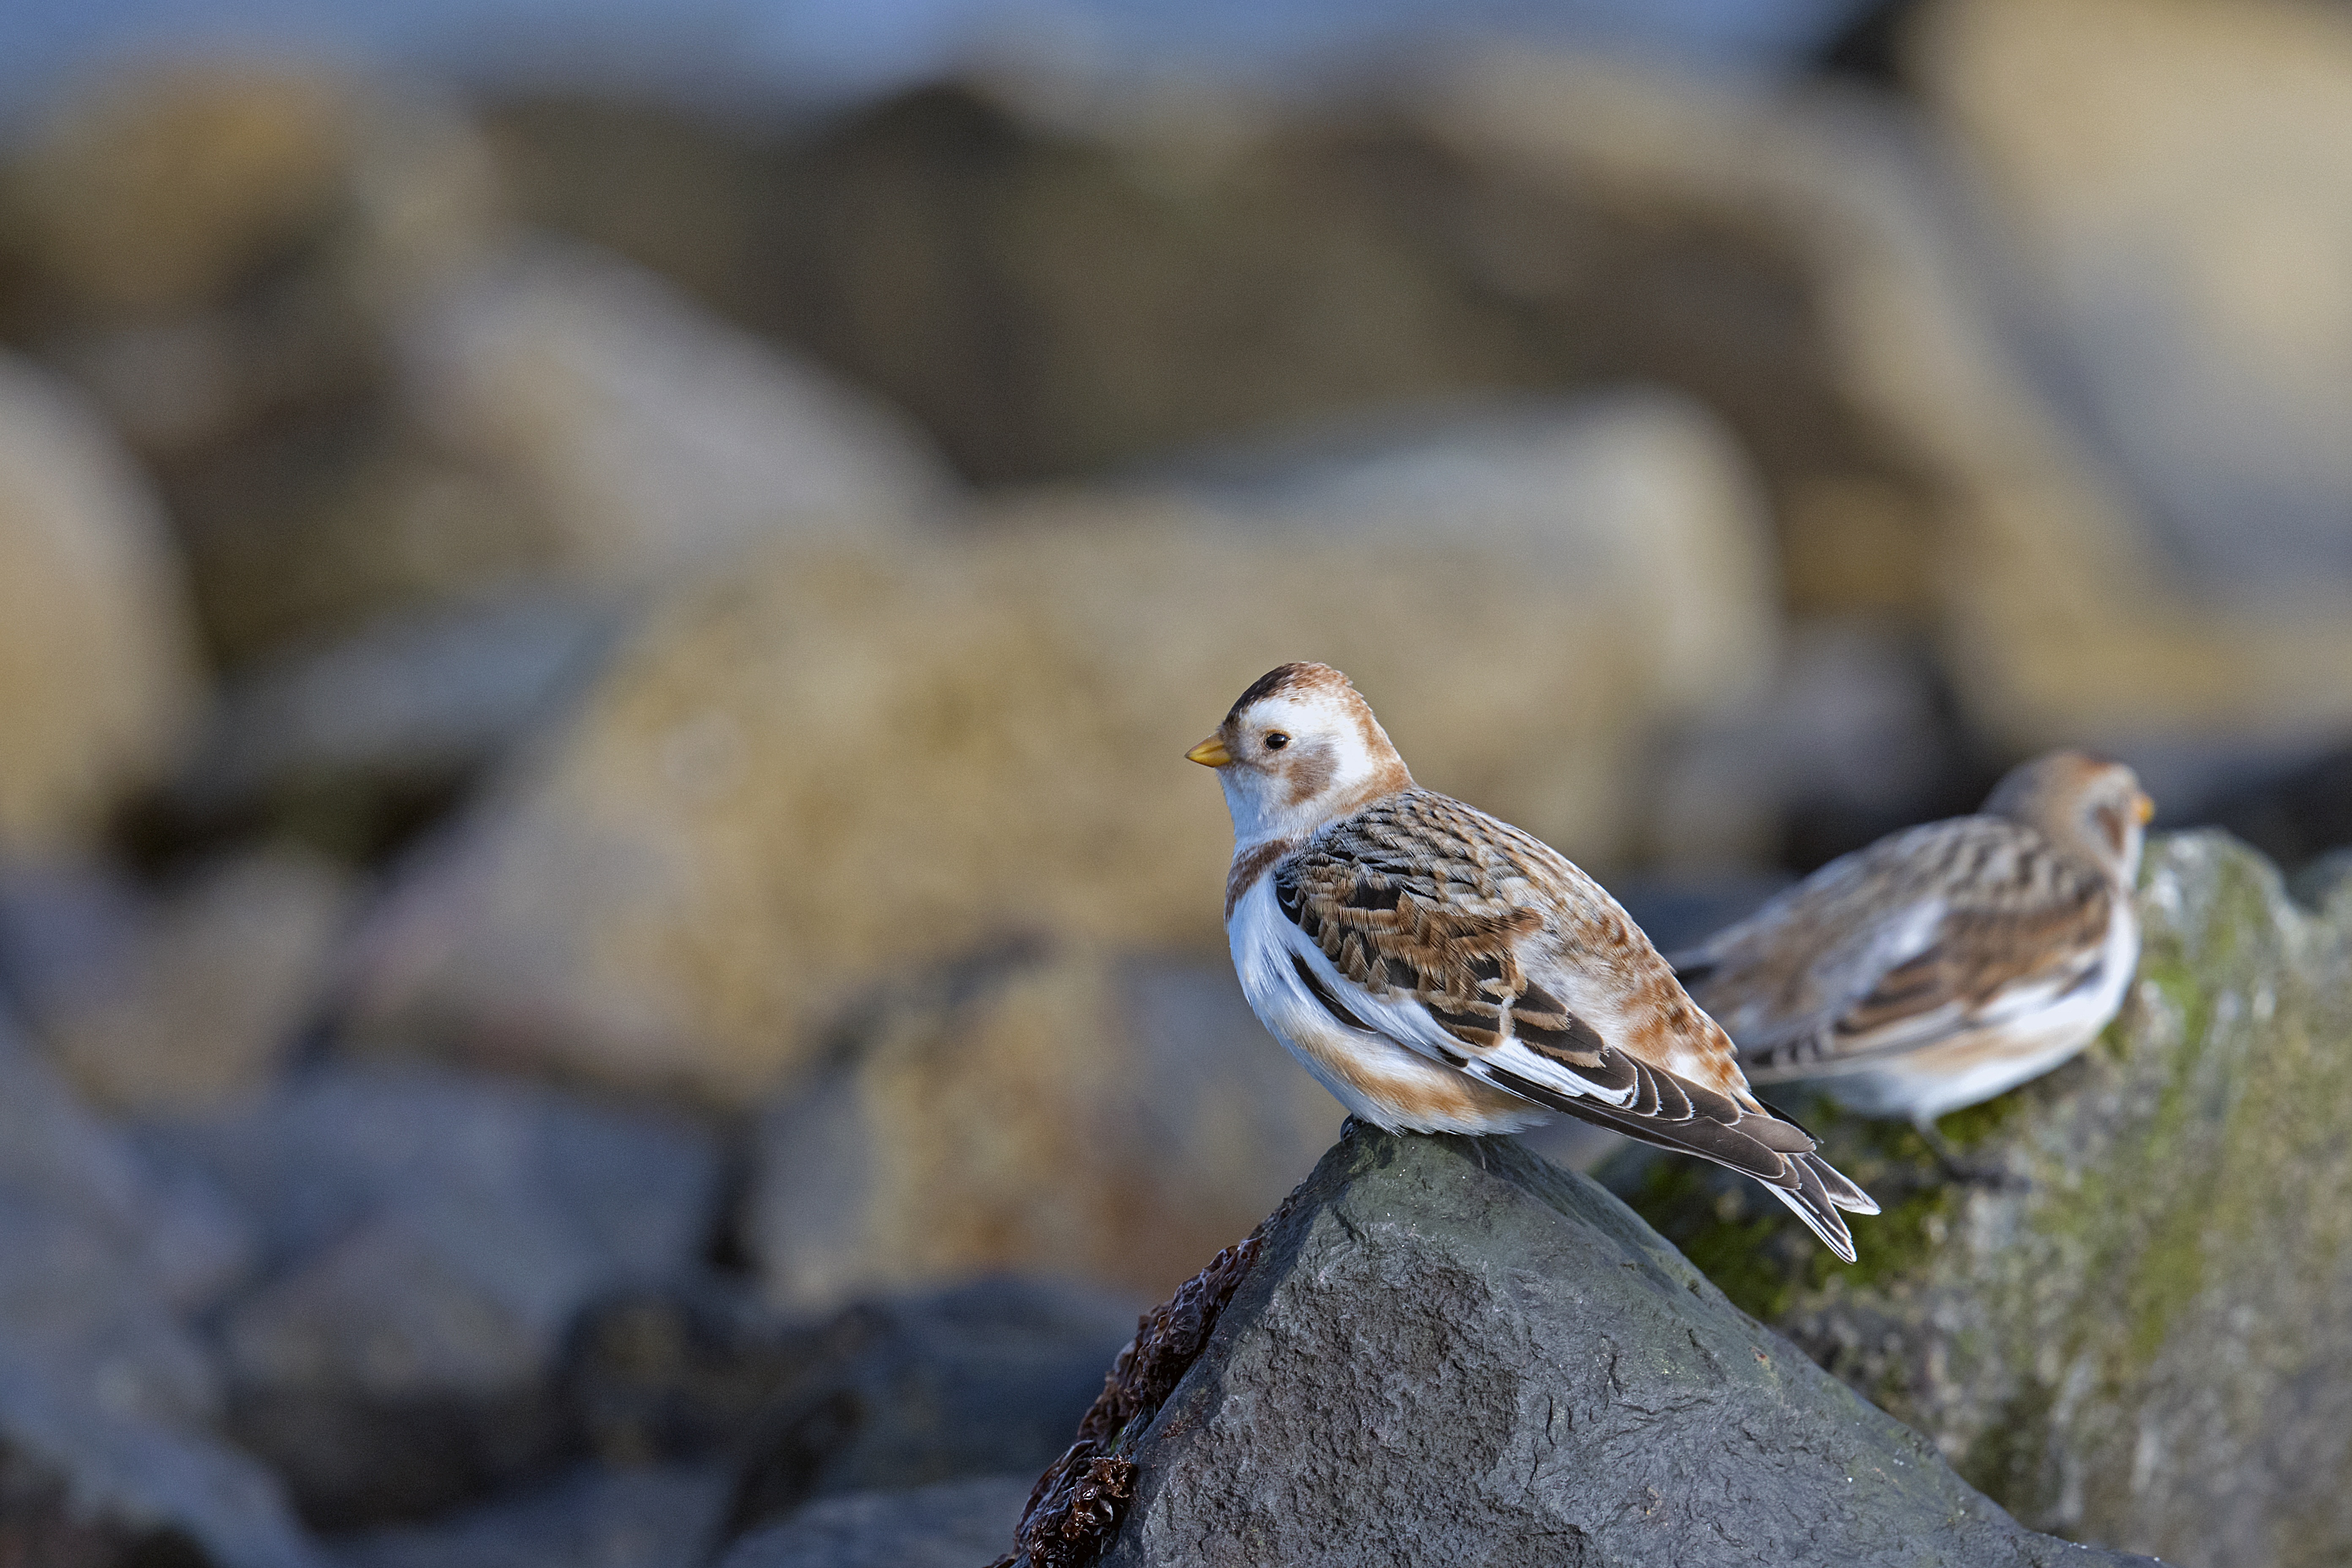
nature, bird, wildlife, beak, fauna, close up, birds, vertebrate, sparrow, songbirds, north sea, macro photography, old world flycatcher, perching bird, snow bunting